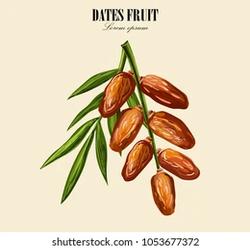
Label: Dates